From Dust

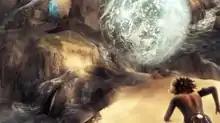
A crucial aspect of the user interface is the sphere, which players use to manipulate aspects of the environment, such as water.

An essential aspect of "From Dust" is the environment simulation, which underlies the player's interactions with the world. Developers intended that the world appear as a 'living thing', a dynamic and spontaneous entity, irrespective of the player's actions upon it. Chahi emphasised the difficulty of balancing this technical simulation with individual enjoyment, commenting that sometimes: "it would take days to find the right value for gameplay that's also aesthetically pleasing". Montpellier accommodated this dynamism through a system of rules which govern the elements of the simulation: flowing water and moving soil result in the emergence of rivers; lakes at the base of a volcano accumulate sediment, which increases their viscosity; and similar rules govern volcanic eruptions, lava flow, and the spread of vegetation. With each rule, the layers accumulate to the point at which the developers are able to create an entire landscape. According to Chahi, simulation is the most challenging part of the game, as it requires developers to put much effort into optimisation because of its high computation demands. Chahi added that the game's programme is similar to that of VS Assembly, where the computation will be stored in the cache memory, allowing for fast computing. The team intentionally avoided developing any algorithms for objects like rivers and volcanoes, as they hoped that it would flow dynamically and naturally.